1960s in music

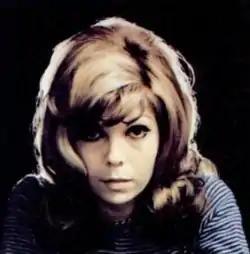
Nancy Sinatra 1967

The American blues-rock had been pioneered in the early 1960s by guitarist Lonnie Mack, but the genre began to take off in the mid-'60s as acts followed developed a sound similar to British blues musicians. Key acts included Paul Butterfield (whose band acted like Mayall's Bluesbreakers in Britain as a starting point for many successful musicians), Canned Heat, the early Jefferson Airplane, Janis Joplin, Johnny Winter, the J. Geils Band and Jimi Hendrix with his power trios, the Jimi Hendrix Experience and Band of Gypsys, whose guitar virtuosity and showmanship would be among the most emulated of the decade. Blues-rock bands like Allman Brothers Band, Lynyrd Skynyrd and eventually ZZ Top from the southern states, incorporated country elements into their style to produce distinctive Southern rock.